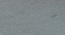
Surface type: concrete